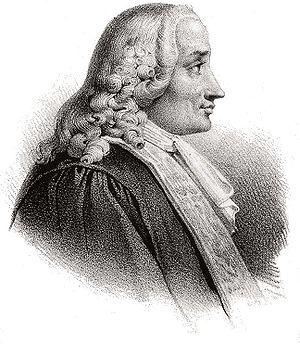
Malesherbes est une ancienne commune française située dans le département du Loiret en région Centre-Val de Loire, devenue le 1ᵉʳ janvier 2016 une commune déléguée au sein de la commune nouvelle du Malesherbois.